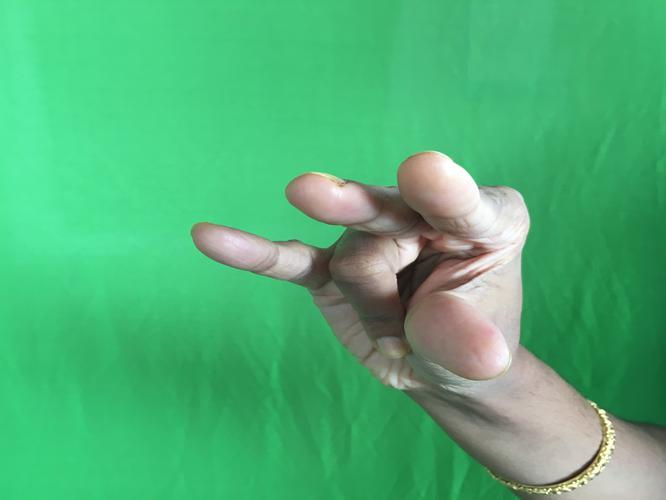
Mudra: Kangulam
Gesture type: single_hand